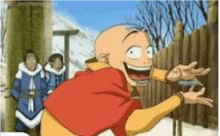
Portrait style: Cartoon Portrait